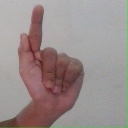
अक्षर: ळ